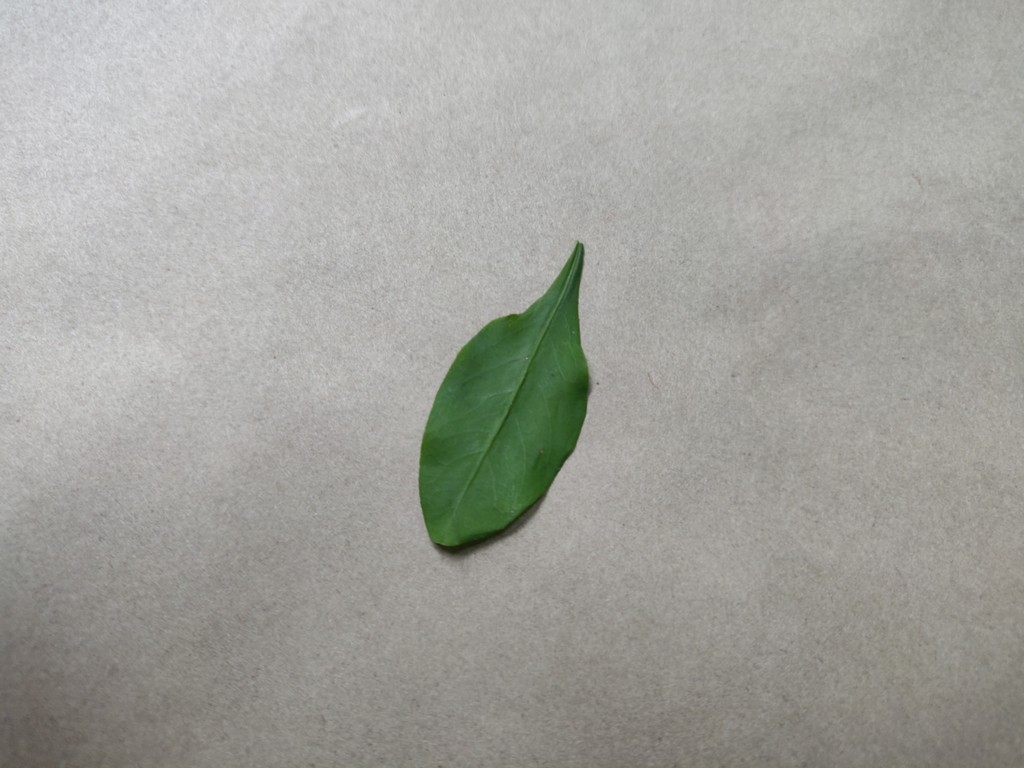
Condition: Healthy
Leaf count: single
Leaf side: front